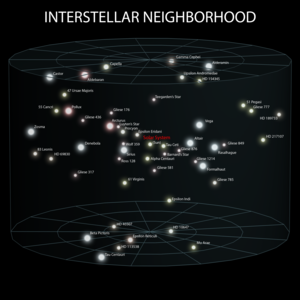
La Voie lactée, aussi nommée la Galaxie, est une galaxie spirale barrée qui comprend de 200 à 400 milliards d'étoiles et au minimum 100 milliards de planètes. Son diamètre est estimé à environ 100 000 à 120 000 années-lumière, voire à 150 000 ou à 200 000 années-lumière bien que le nombre d'étoiles au-delà de 120 000 années-lumière soit très faible. Elle et son cortège de galaxies satellites font partie du Groupe local, lui-même rattaché au superamas de la Vierge appartenant lui-même à Laniakea. Le Système solaire, qui en fait partie, se situe à environ 27 000 années‌-lumière du centre de la Voie lactée, lequel est constitué d'un trou noir supermassif.